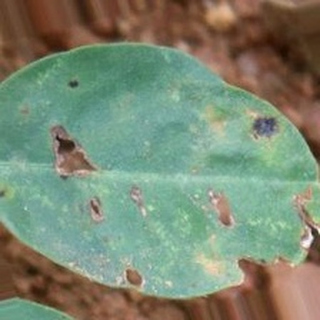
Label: groundnut_late_leaf_spot